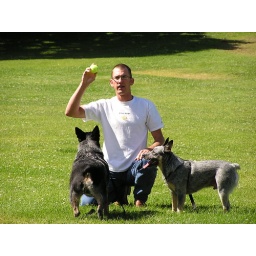
Sean tossing the ball with the dogs in Washinton state.